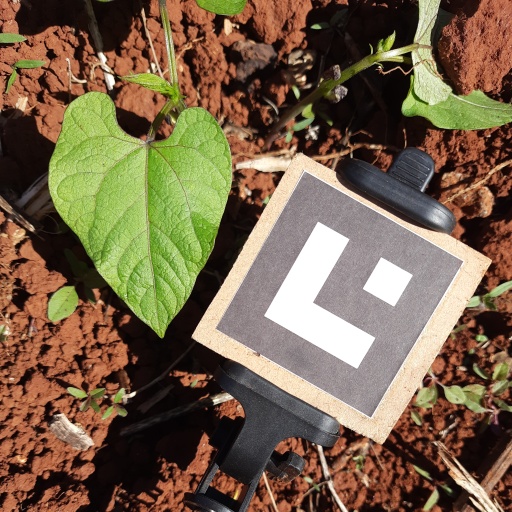
Observations: flat surface, no eating holes, under sunlight